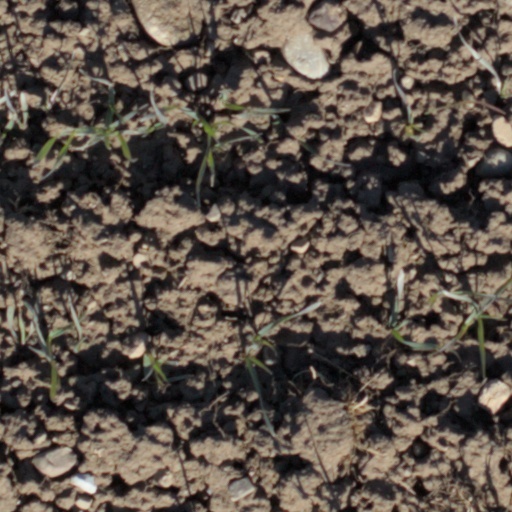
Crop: wheat